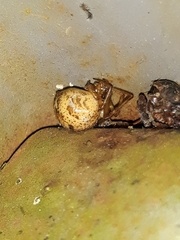
Species: Parasteatoda_tepidariorum